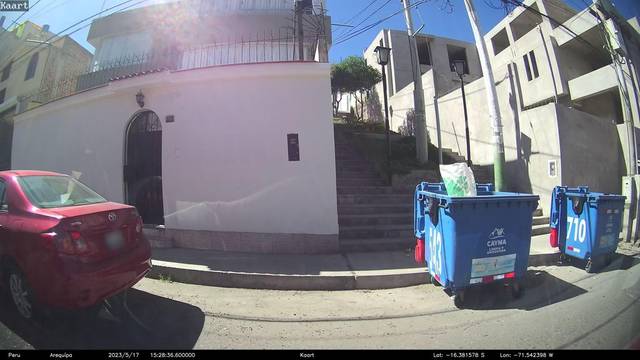
Region: Peru
Coordinates: -16.382, -71.542